Israel–United Kingdom relations

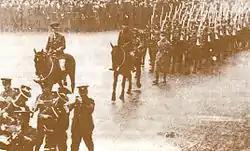
38th battalion of the Jewish Legion marching in London, 1918

Britain seized Palestine from the Ottoman Empire during the Sinai and Palestine Campaign in World War I. Close cooperation between Britain and the Yishuv, the nascent pre-state Jewish community in Palestine, developed during this time, when Britain received intelligence from the Nili Jewish spy network, which assisted British forces in conquering Palestine. Additionally, over 5000 Jews from various countries served in the Jewish Legion of the British Army which fought at Gallipoli and in the Palestine Campaign, although some Palestinian Jews also served in the Ottoman Army. In 1917, Britain issued the pro-Zionist Balfour Declaration, which called for the establishment of a national home for the Jewish people in Palestine. Six weeks afterward, British troops concluded the Palestine campaign, driving out the Ottoman army from Jerusalem, under the leadership of Field Marshal Allenby. The British then took control of Palestine. In 1920, Britain established its authority under the Mandate for Palestine granted by the League of Nations, which was confirmed in the San Remo Agreement of 1922. A High Commissioner was appointed with instructions to allow the Jews to build their national home, and spent 31 years in charge of British Mandate Palestine under a League of Nations mandate that originally extended to both sides of the Jordan River, although Transjordan was considered as a separate territory from Palestine by the British.